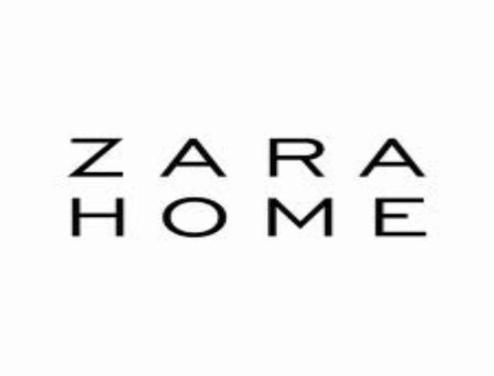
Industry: Clothes